History of the Dominican Republic

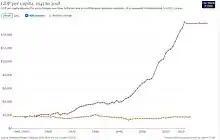
Despite the slowing in economic growth, the economy of the Dominican Republic has far surpassed that of its neighbour Haiti from the 1970s onwards

In the 1920 United States presidential election Republican candidate Warren Harding criticized the occupation and promised eventual U.S. withdrawal. While Jimenes and Vásquez sought concessions from the United States, the collapse of sugar prices discredited the military government and gave rise to a new nationalist political organization, the Dominican National Union, led by Dr. Henríquez from exile in Santiago de Cuba, Cuba, which demanded unconditional withdrawal. They formed alliances with frustrated nationalists in Puerto Rico and Cuba, as well as critics of the occupation in the United States itself, most notably "The Nation" and the Haiti-San Domingo Independence Society. In May 1922, a Dominican lawyer, Francisco Peynado, went to Washington, D.C. and negotiated what became known as the Hughes–Peynado Plan. It stipulated the immediate establishment of a provisional government pending elections, approval of all laws enacted by the U.S. military government, and the continuation of the 1907 treaty until all the Dominican Republic's foreign debts had been settled. On October 1, Juan Bautista Vicini, the son of a wealthy Italian immigrant sugar planter, was named provisional president, and the process of U.S. withdrawal began.